Rene Saguisag

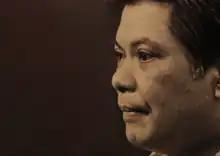
Saguisag in 1988

Following his departure from the Senate, right after the Philippine Centennial celebrations, Saguisag was appointed by Joseph Estrada to head the Ad Hoc and Independent Citizens' Committee (AHICC) with members Atty. Francis Pangilinan, Engr. Fiorello Estuar, USec. Antonio M. Llorente, and Corazon dela Paz. AHICC was created by President Estrada on February 24, 1999, through Administrative Order No. 53 to investigate if there were irregularities that transpired during the preparations and celebrations of the Philippine Centennial. AHICC found that the bidding for certain centennial projects had been rigged, that certain documents used in the bidding had been falsified, and that certain signatures on documents were forged.